Changsha

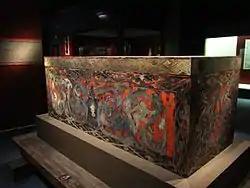
The lacquered coffin of lady Xin Zhui (217–168 BC). Unearthed from Tomb No. 1 at Mawangdui. Han dynasty, 2nd century BC

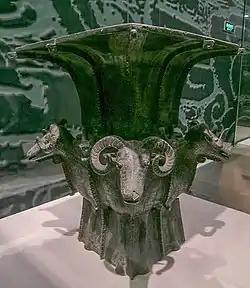
The "Four-goat Square Zun", a bronze vessel of the late Shang dynasty, circa 1000 BC

Development started around when Changsha developed with the proliferation of Longshan culture, although there is no firm evidence of such a link. Evidence exists that people lived and thrived in the area during the Bronze Age. Numerous examples of pottery and other objects have been discovered.